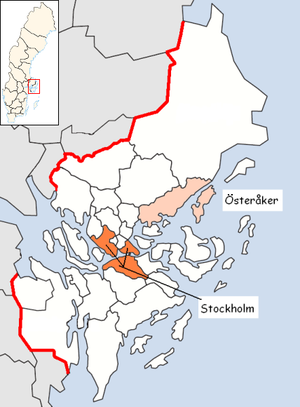
La commune d'Österåker est une commune suédoise du comté de Stockholm. 36 867 personnes y vivent. Son chef-lieu se situe à Åkersberga.